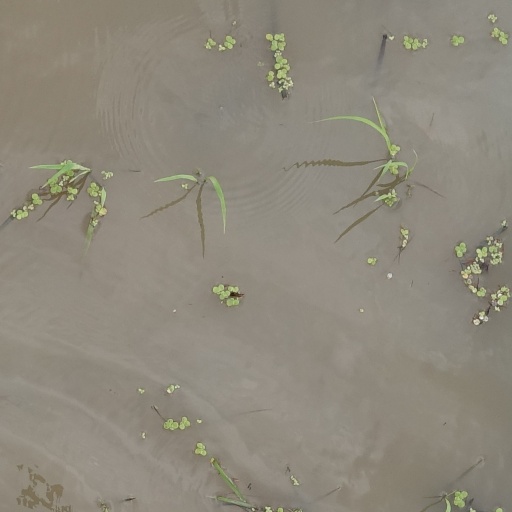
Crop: rice